Success is counted sweetest

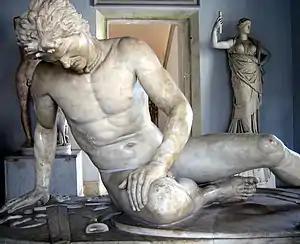
"A Celtic warrior" dies upon his shield and sword (Roman marble copy of a Hellenistic original)

"Success is counted sweetest" is a lyric poem by Emily Dickinson written in 1859 and published anonymously in 1864. The poem uses the images of a victorious army and one dying warrior to suggest that only one who has suffered defeat can understand success.